Wiveton Hall

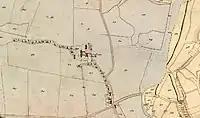
Map of Wiveton Hall in 1843

During the 1700s it is possible that the house was owned by the Garrett family who have memorial inscriptions in Wiveton Church. In his will William Garrett who died in 1786 mentions that he owned the “mansion house” at Wiveton. He seems to have been living at the Hall with his sister Catherine Jennis and her friend Ann Fleming. William left a life interest in the house to both Catherine and Ann with appropriate income. Catherine died in 1787 and is buried with her parents at Wiveton and Ann died in 1795. There is a death notice in the “Gentleman’s Magazine” which says that Ann Fleming died at Wiveton Hall.